Lancia Delta HF

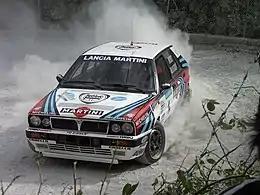
Delta Integrale 16V

Lancia continued to use the HF integrale 16v throughout the 1990 season. Markku Alen left the team after nearly fifteen years whilst Juha Kankkunen rejoined, alongside Biasion and Auriol. The French driver won the Monte Carlo Rally and Tour de Corse whilst Biasion won in Portugal, giving Lancia an advantage it retained until the end of the season, by which time it had taken six wins and won the manufacturers' title for the fourth time. However, the wins were shared between the team's three drivers, and in the drivers’ championship race Sainz, driving a Toyota Celica GT-Four ST165, secured a string of mid-season victories that gave him the title. It was first time since 1986 that Lancia had not won both drivers’ and manufacturers’ championships.